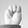
ASL letter: M